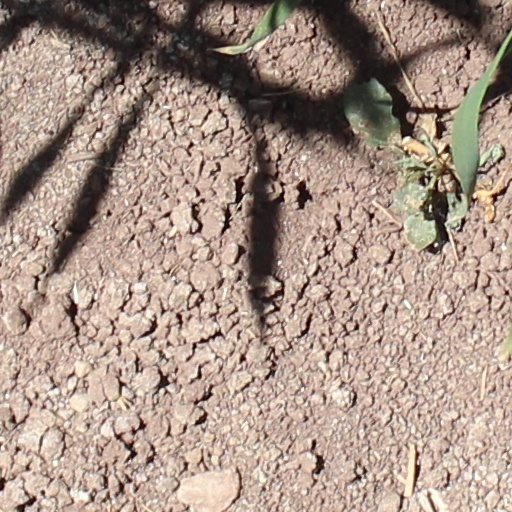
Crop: wheat